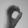
ASL letter: O